Capt. George and Attella Barnard House

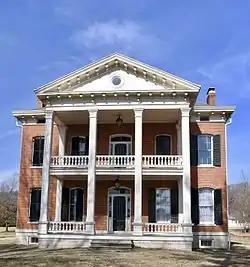

Capt. George and Attella Barnard House, also known as the Atella Jane Keith House and Julius C. Jackson House, is a historic home located in Louisiana, Pike County, Missouri. It was built about 1869, and is a two-story, L-shaped, brick dwelling with a flat-topped hipped roof and limestone foundation. It exhibits Early Classical Revival, Greek Revival, Italianate style design elements. Its front facade is dominated by a two-story, classically detailed portico.